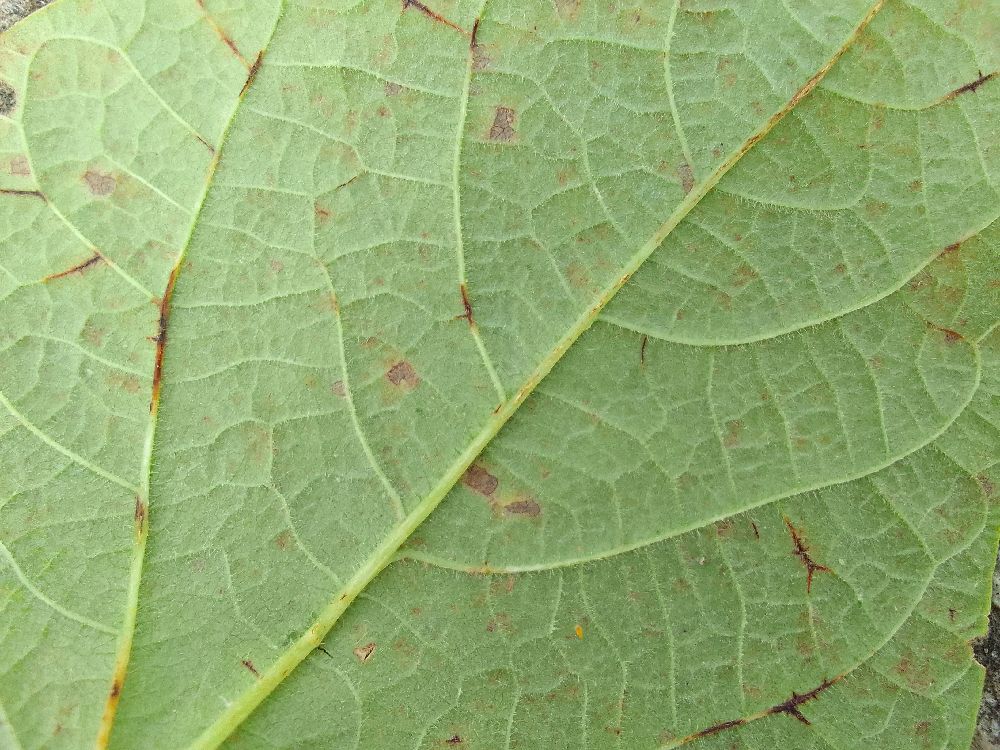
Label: anthracnose